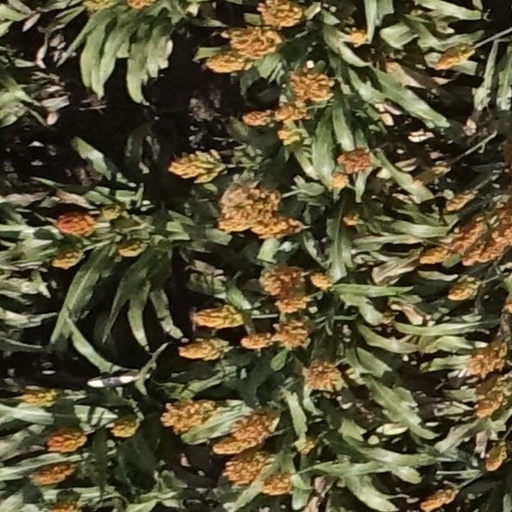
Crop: sorghum